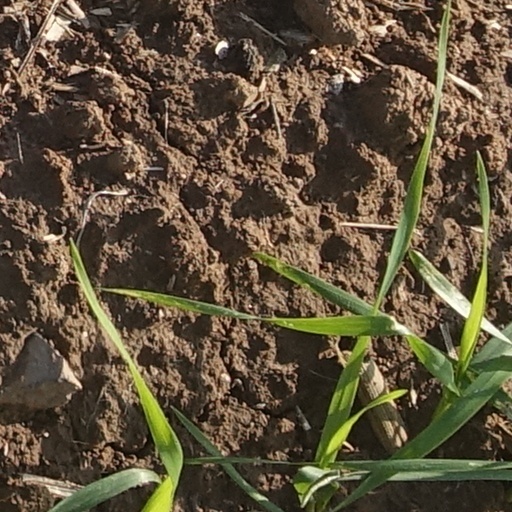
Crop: wheat